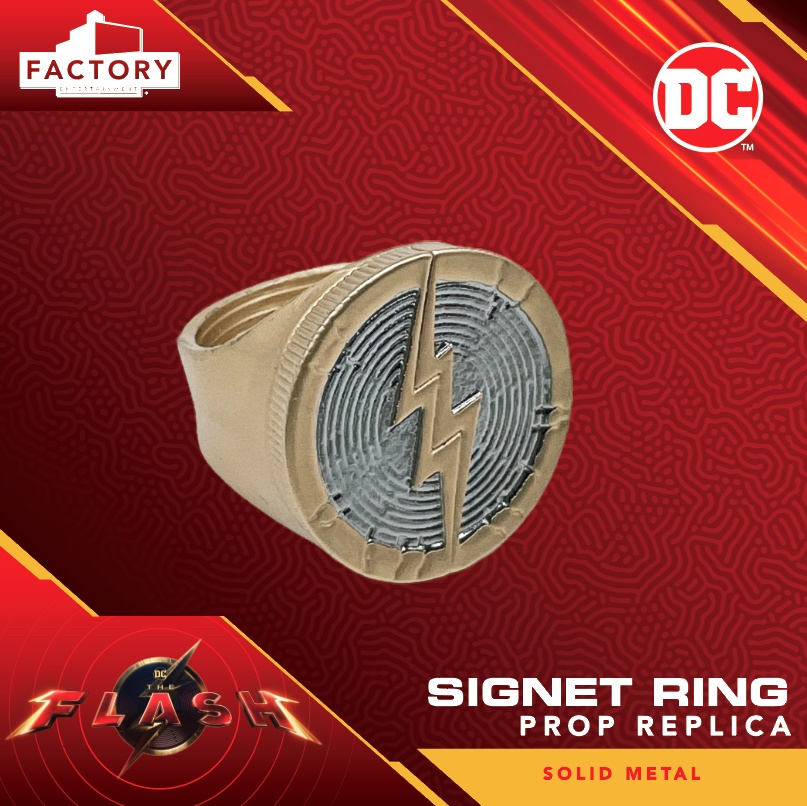
Factory Entertainment The Flash Signet Ring Solid Metal Prop Replica
From Factory Entertainment. Based on the upcoming Warner Bros./DC motion picture, this stunning metal signet ring is an accurate replica of the prop seen in the film and worn by Barry Allen, A.K.A. the Scarlet Speedster, but mostly known as multi-dimensional hero, The Flash. Each collectible ring is based on the size of the screen used prop, US men's size 10 and comes in a color box. This is a static ring and does not open.
Brand: 104
Category: Business & Industrial > Film & Television > Film & Television Props